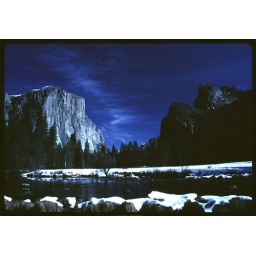
Yosemite in April, when the roads are clear and the snow remains. Beautiful.